Wilhelm Iwan

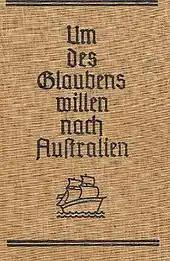
published 1931

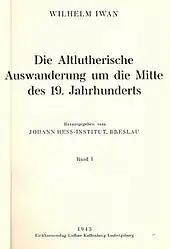
published 1943

This book relates the story of the emigration of Prussian so-called Old Lutherans to Australia during the period of 1830 to 1850.